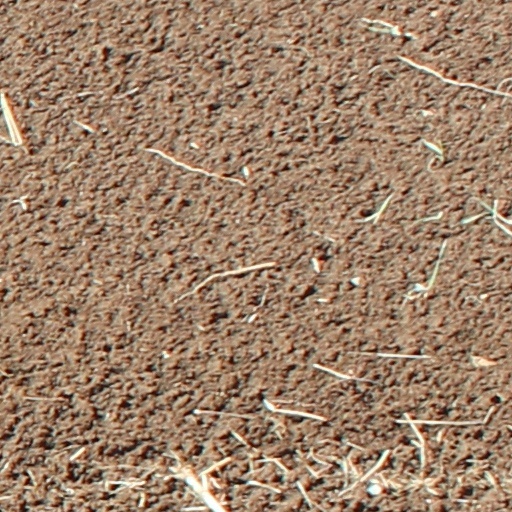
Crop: wheat